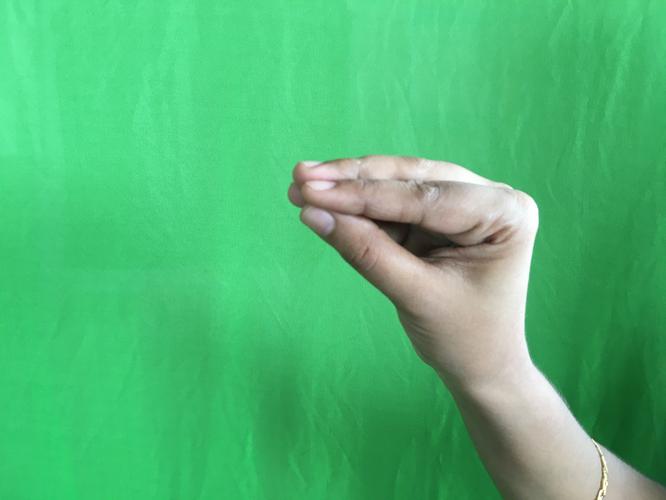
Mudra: Mukulam
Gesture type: single_hand